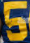
Number: 5